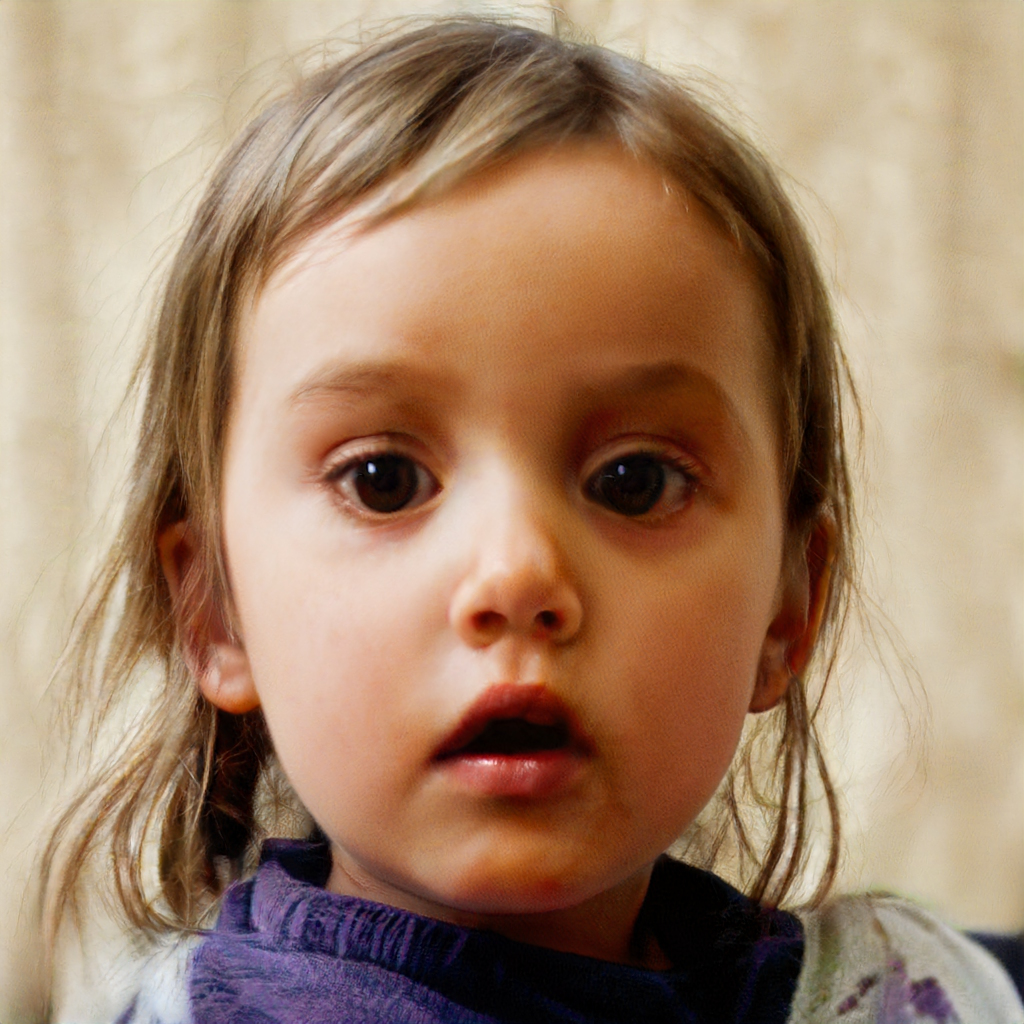
Portrait style: Real Portrait